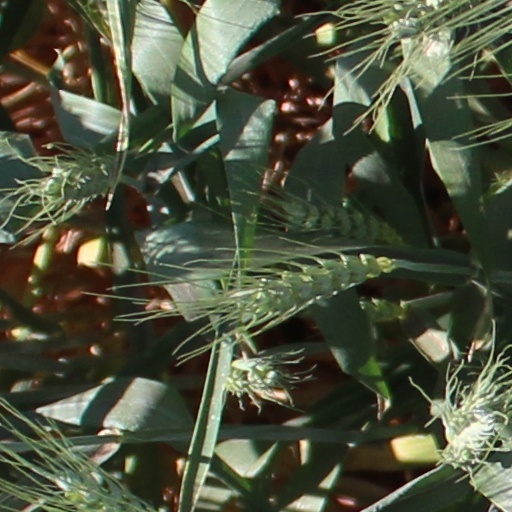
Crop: wheat